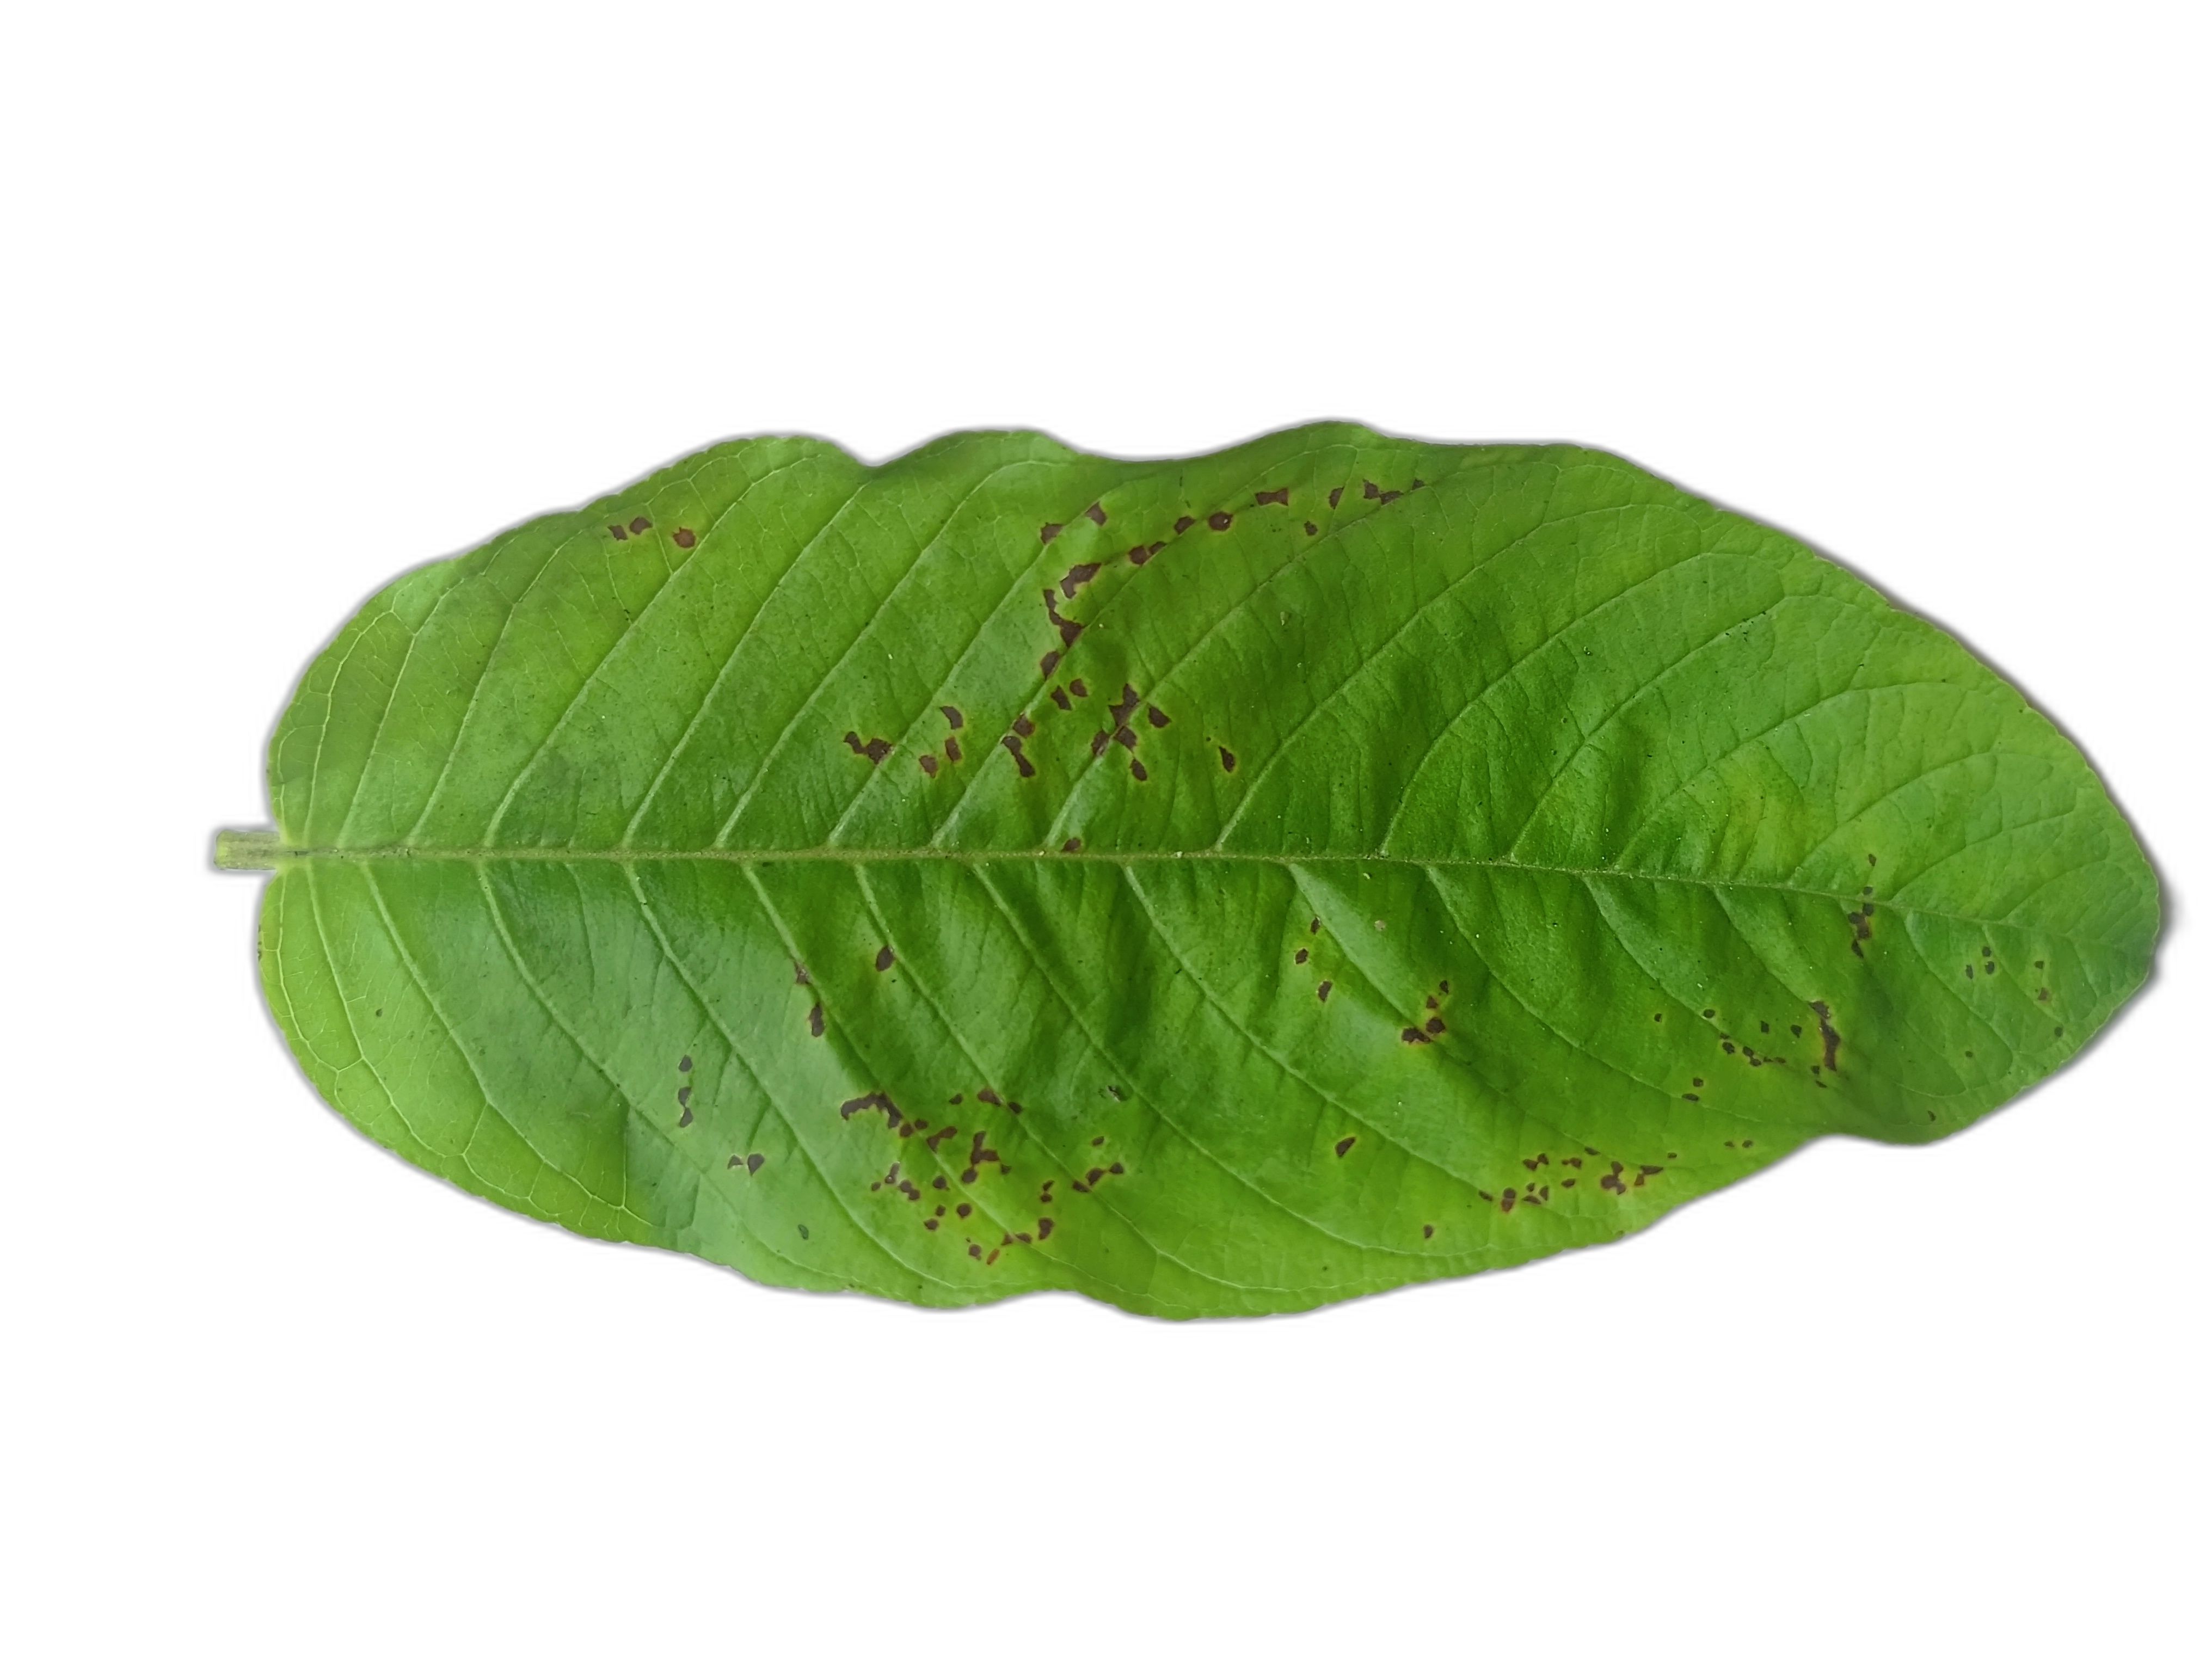
Plant part: leaf
Disease: Dot